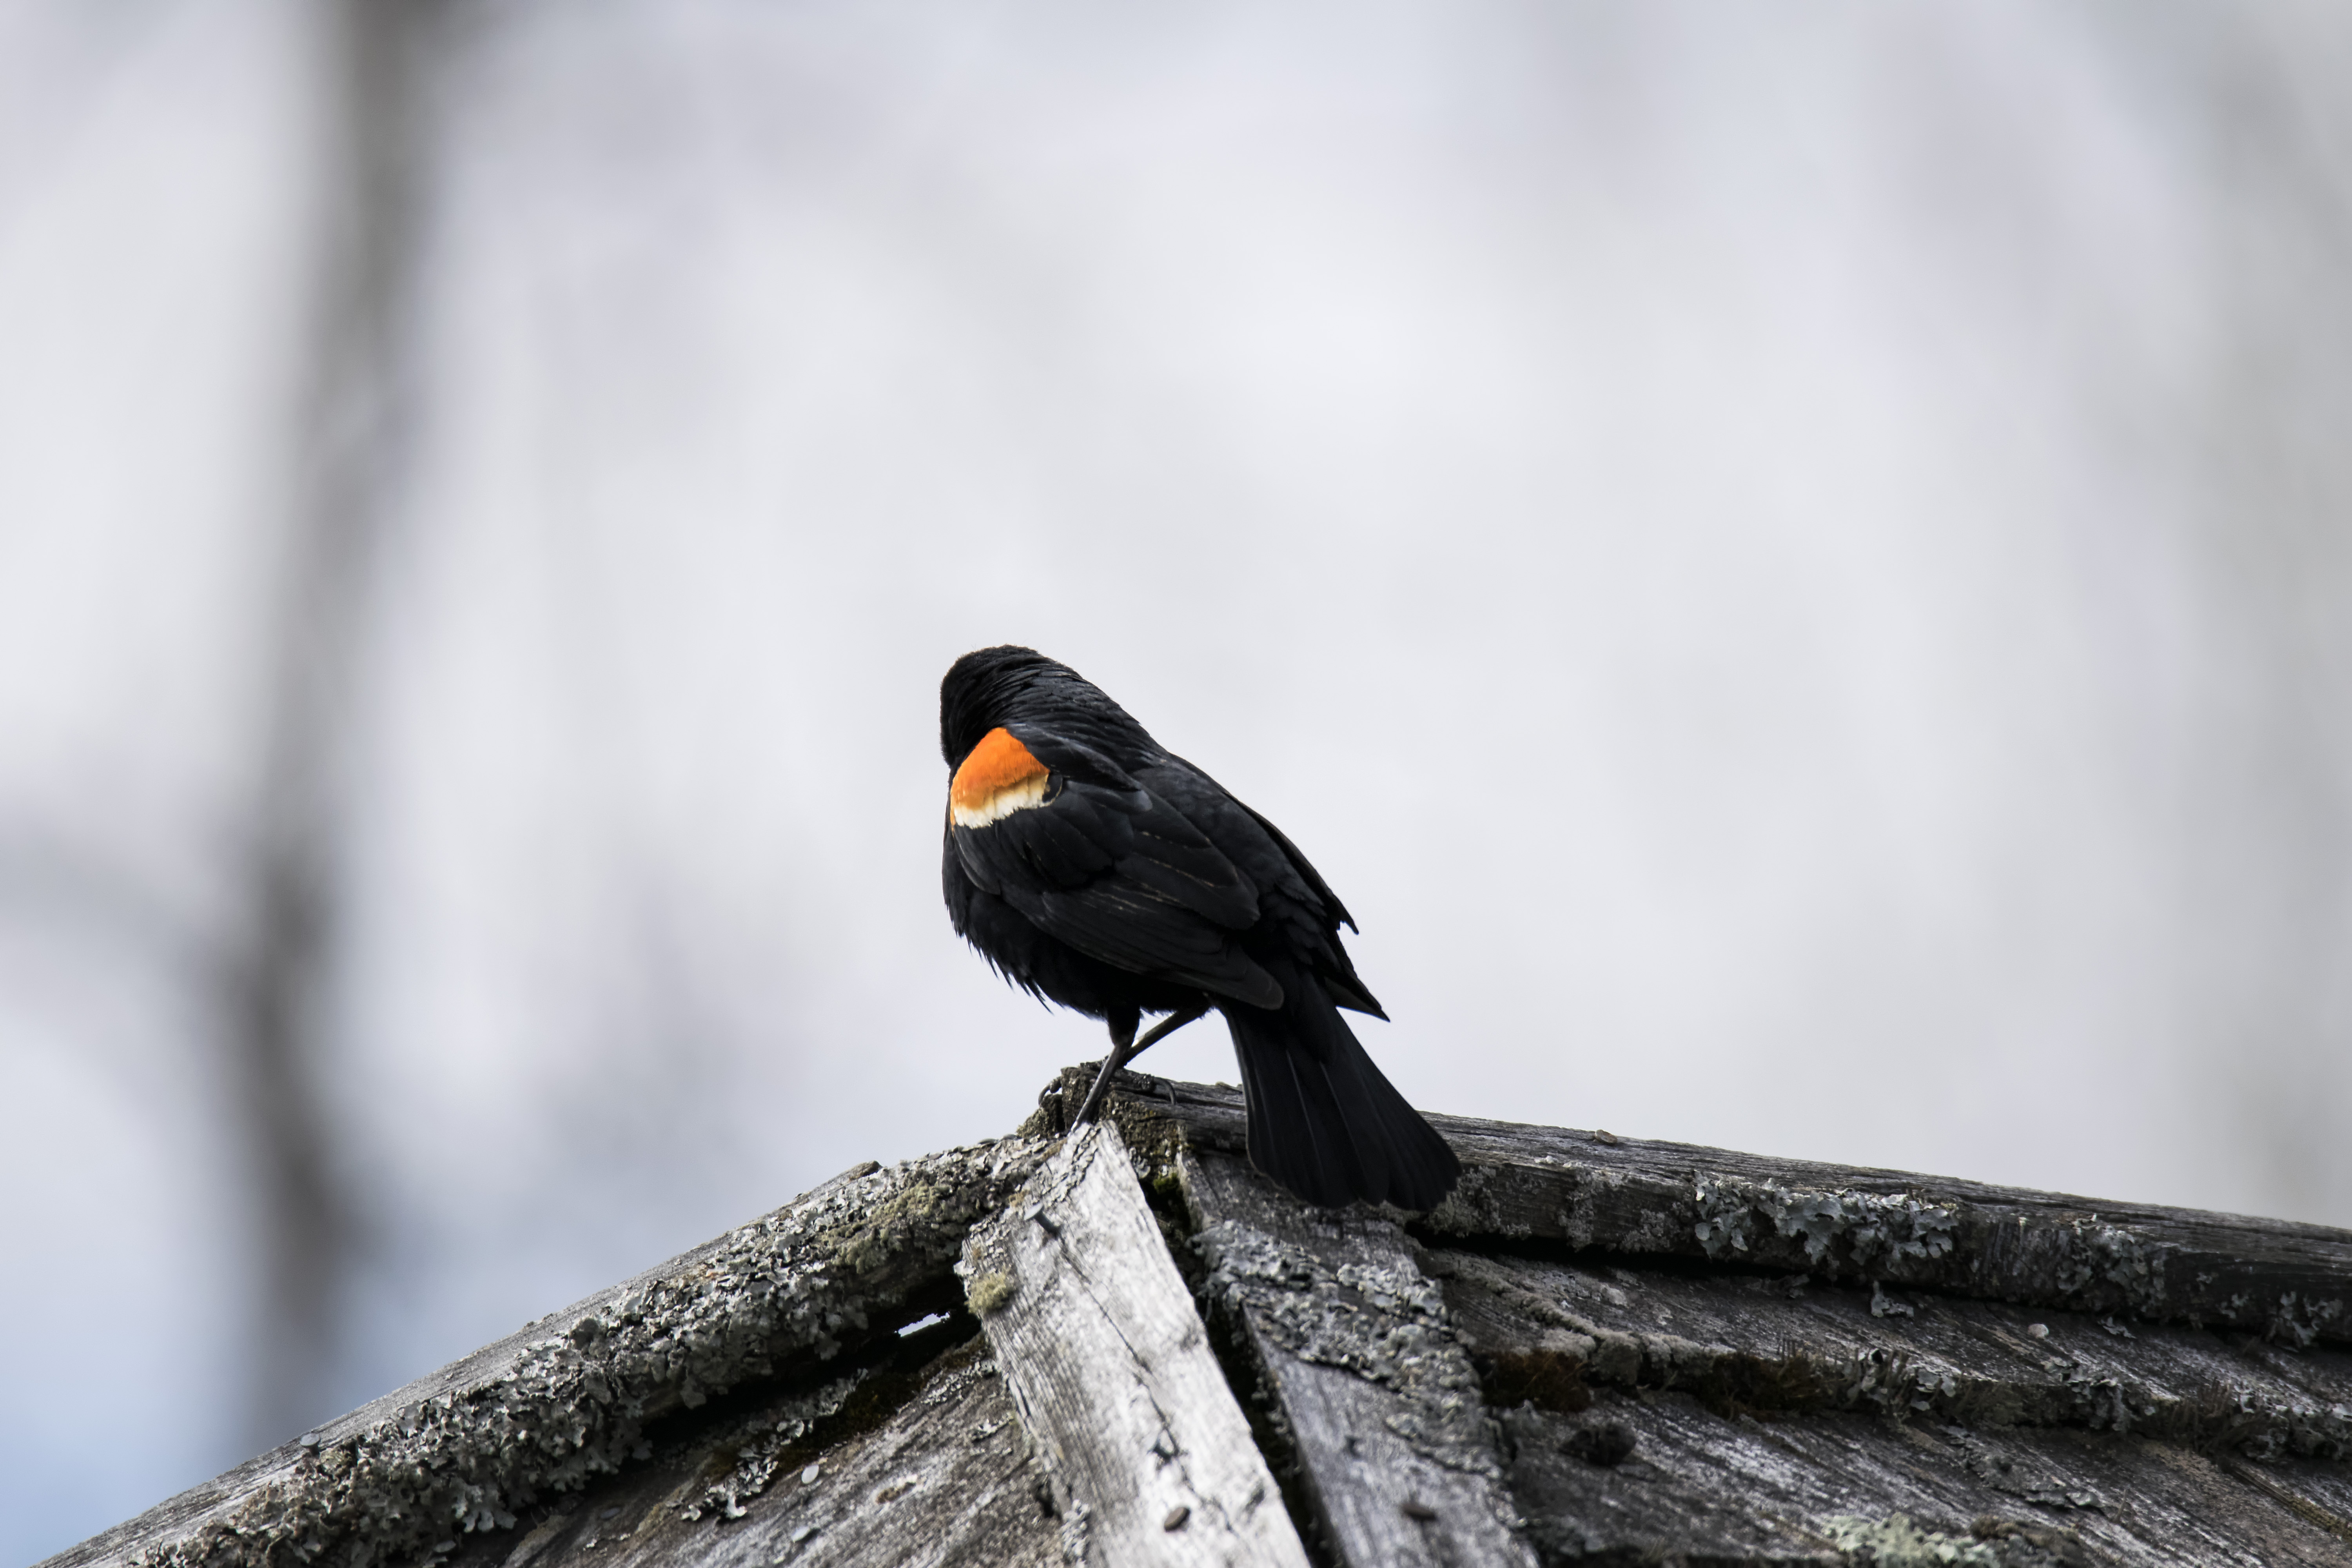
nature, branch, snow, winter, bird, wing, wildlife, red, beak, winged, fauna, close up, canada, a, vertebrate, quebec, blackbird, sherbrooke, oiseau, carouge, paulettes, old world flycatcher, perching bird